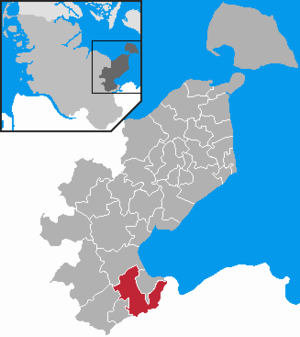
Ratekau
Kort
Ratekau er en kommune i det nordlige Tyskland, beliggende under Kreis Østholsten i delstaten Slesvig-Holsten.